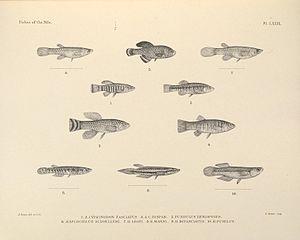
Micropanchax est un genre de poissons ovovivipares d'eau douce appartenant à l'ordre des Cyprinodontiformes.